Jurerê

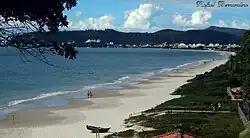
A beach in Jurerê.

Jurerê is a beach-side neighbourhood on the northern shore of the island of Florianópolis in Santa Catarina, Brazil. The Jurerê Internacional resort is located in Jurerê.